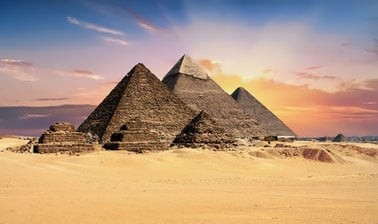
Landmark: Pyramids of Giza